UFO conspiracy theories

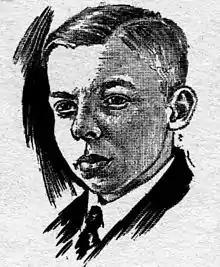
Raymond Palmer, called "the man who invented flying saucers"

Some conspiracy theories argue that various governments and politicians globally, in particular the United States government, are suppressing evidence that unidentified flying objects (UFO) are controlled by an extraterrestrial or "non-human" intelligence, or built using alien technology. Since the 1980s, such conspiracy theories often argue that world governments are in communication or cooperation with extraterrestrials, and some claim that the governments are explicitly allowing cattle mutilation and alien abduction.